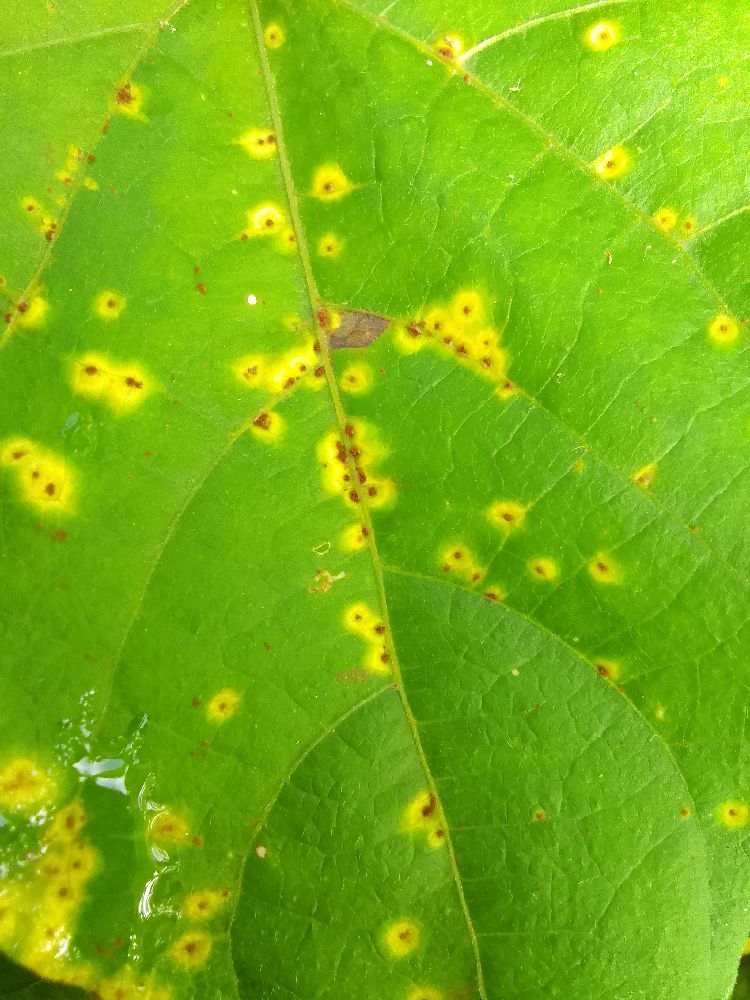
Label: rust